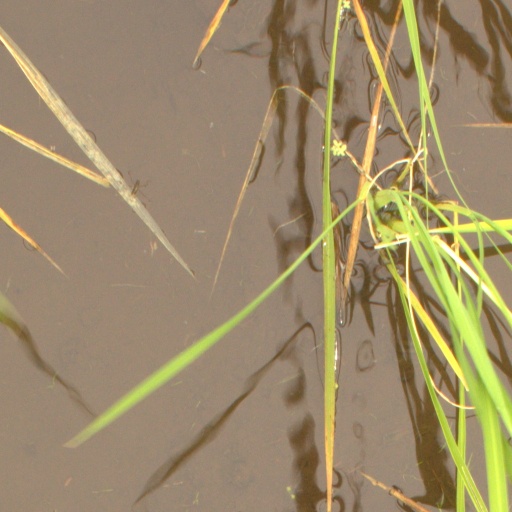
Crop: rice